Sena Sakaguchi

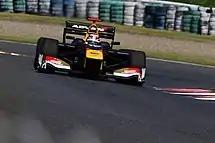
Sakaguchi competing in the Super Formula Championship in 2018

Sakaguchi began his senior competition career in 2015, competing for Sutekina Racing Team in the final four rounds of the F4 Japanese Championship. Through eight races that season, he registered a podium at Motegi and finished outside of the points just once, taking 10th in the championship. The following season, he graduated to the Japanese F3 Championship, taking part thanks to the Honda Formula Dream Project. Sakaguchi continued competing in F4 during 2016, tallying his first win in the series at Motegi en route to a second-place point finish. In his maiden F3 season, Sakaguchi would finish 9th in points.